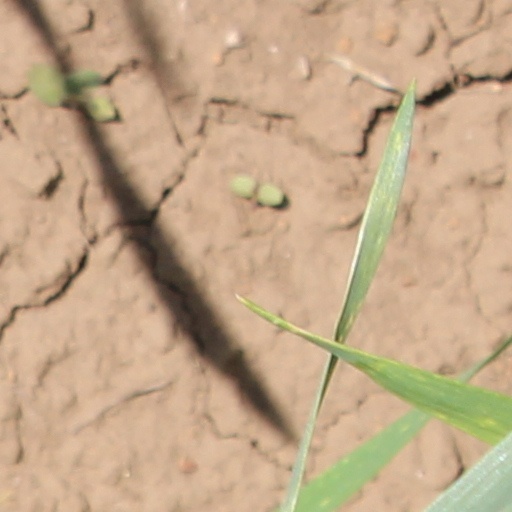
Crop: wheat